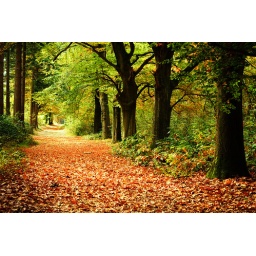
Some time ago we went for a walk in the forest with some corridor mates...